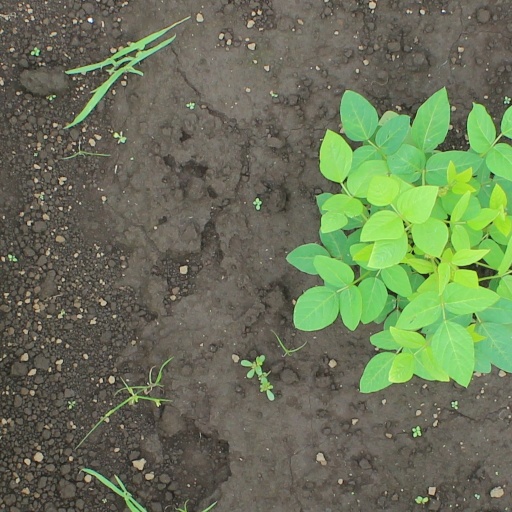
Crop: soybean